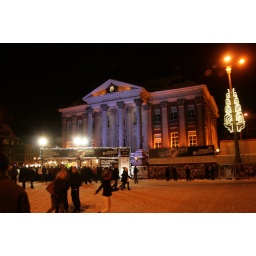
The glass house in front of the city hall